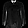
Label: Shirt